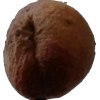
Label: peach